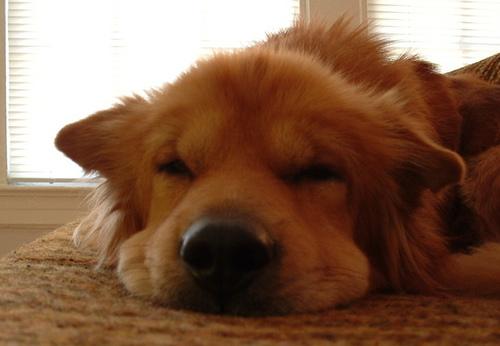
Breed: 329-n000119-chow